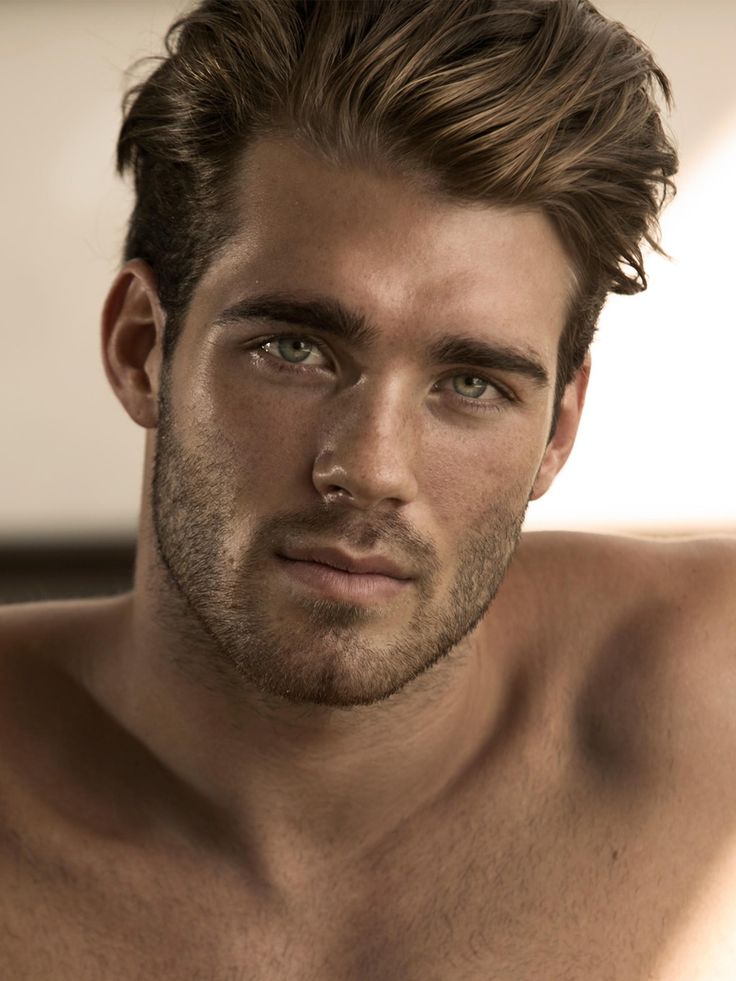
Portrait style: Real Portrait